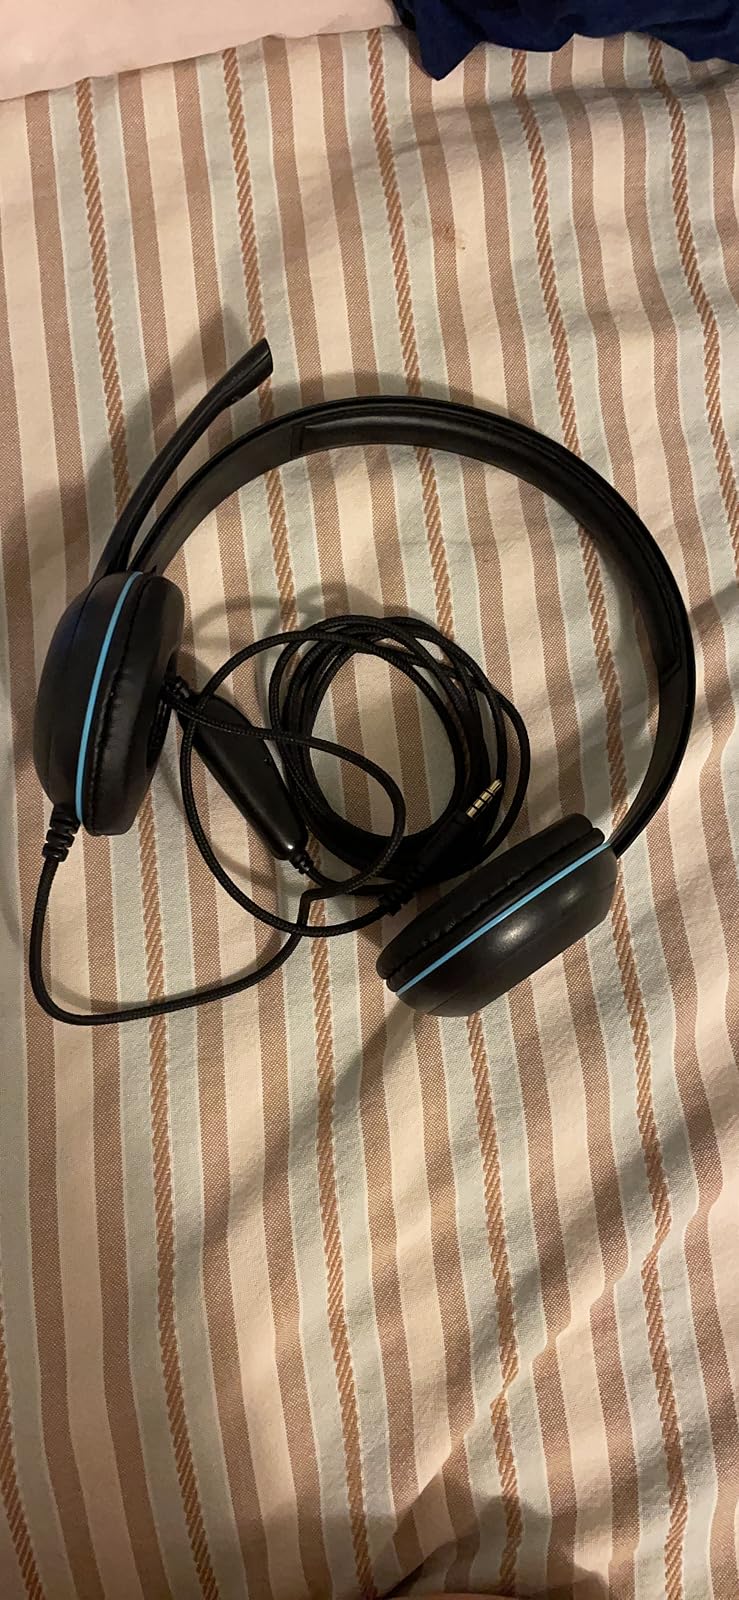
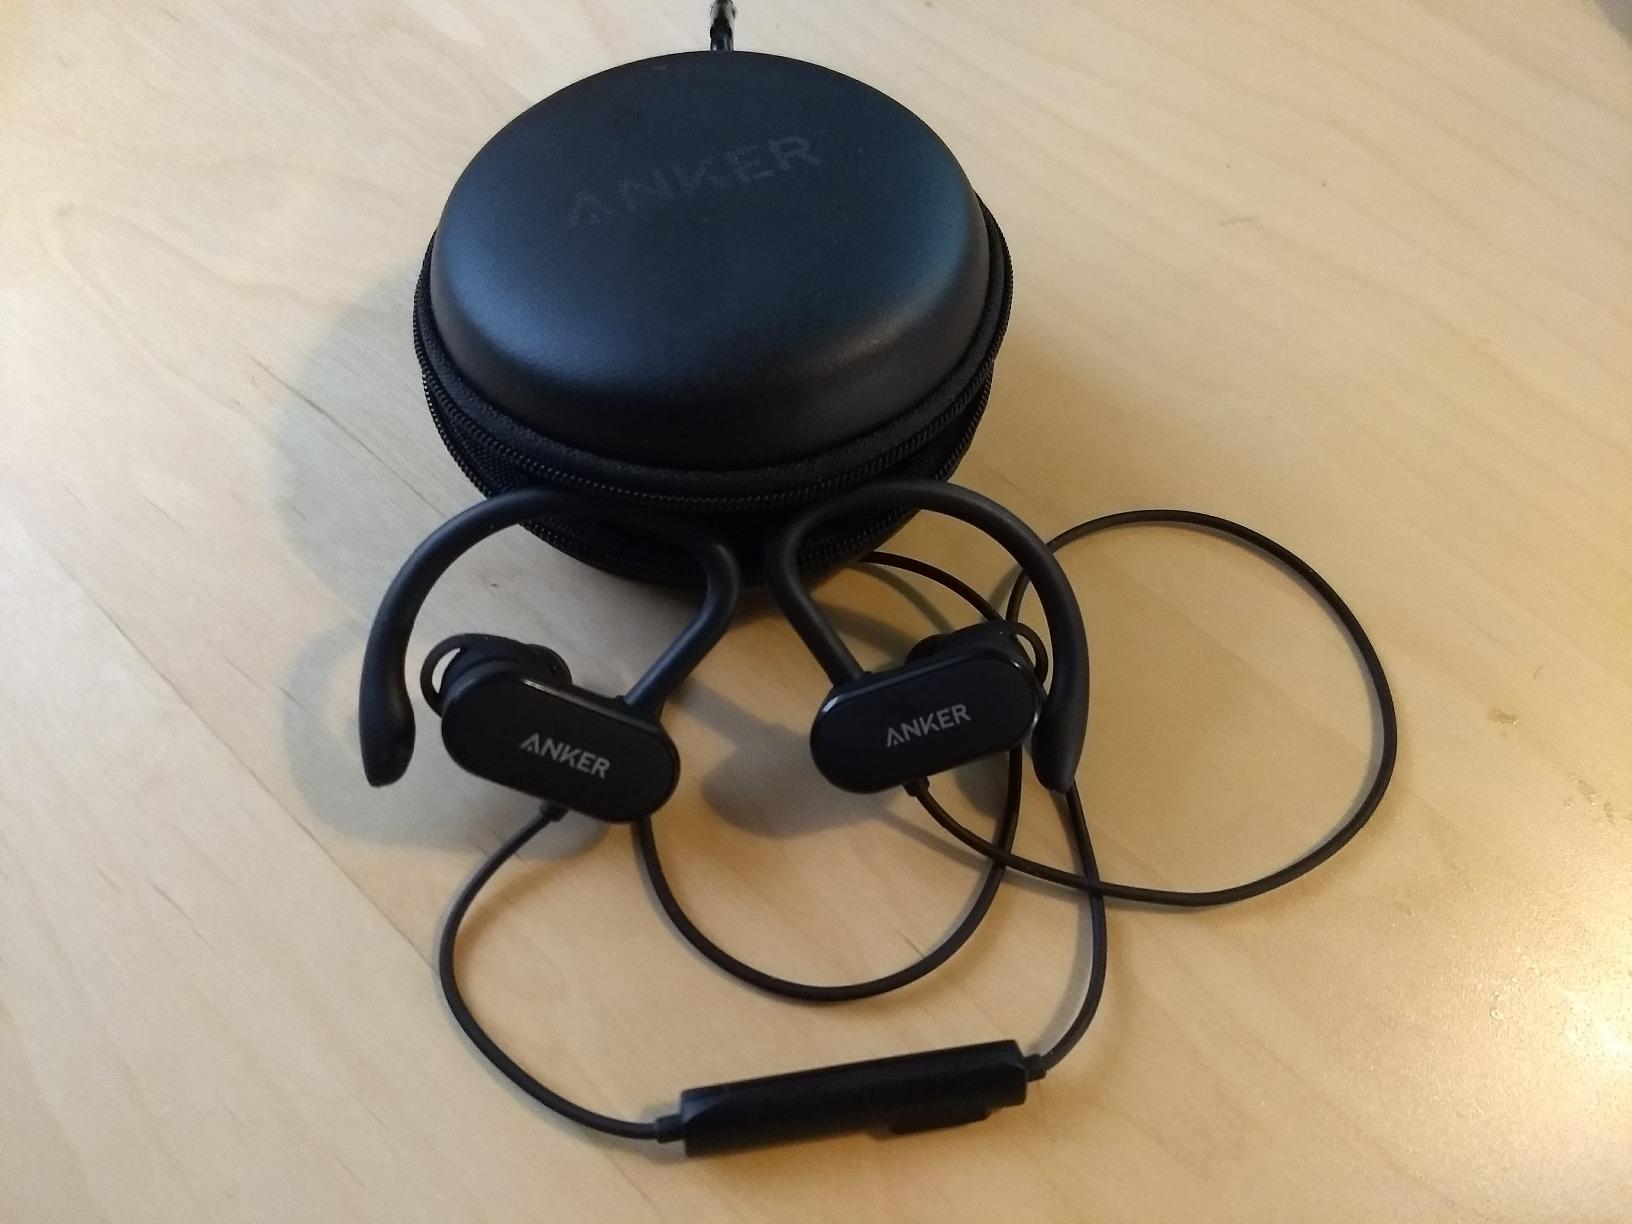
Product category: headphones
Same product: no